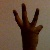
The image shows a hand gesture representing the number 6 in Indian Sign Language.